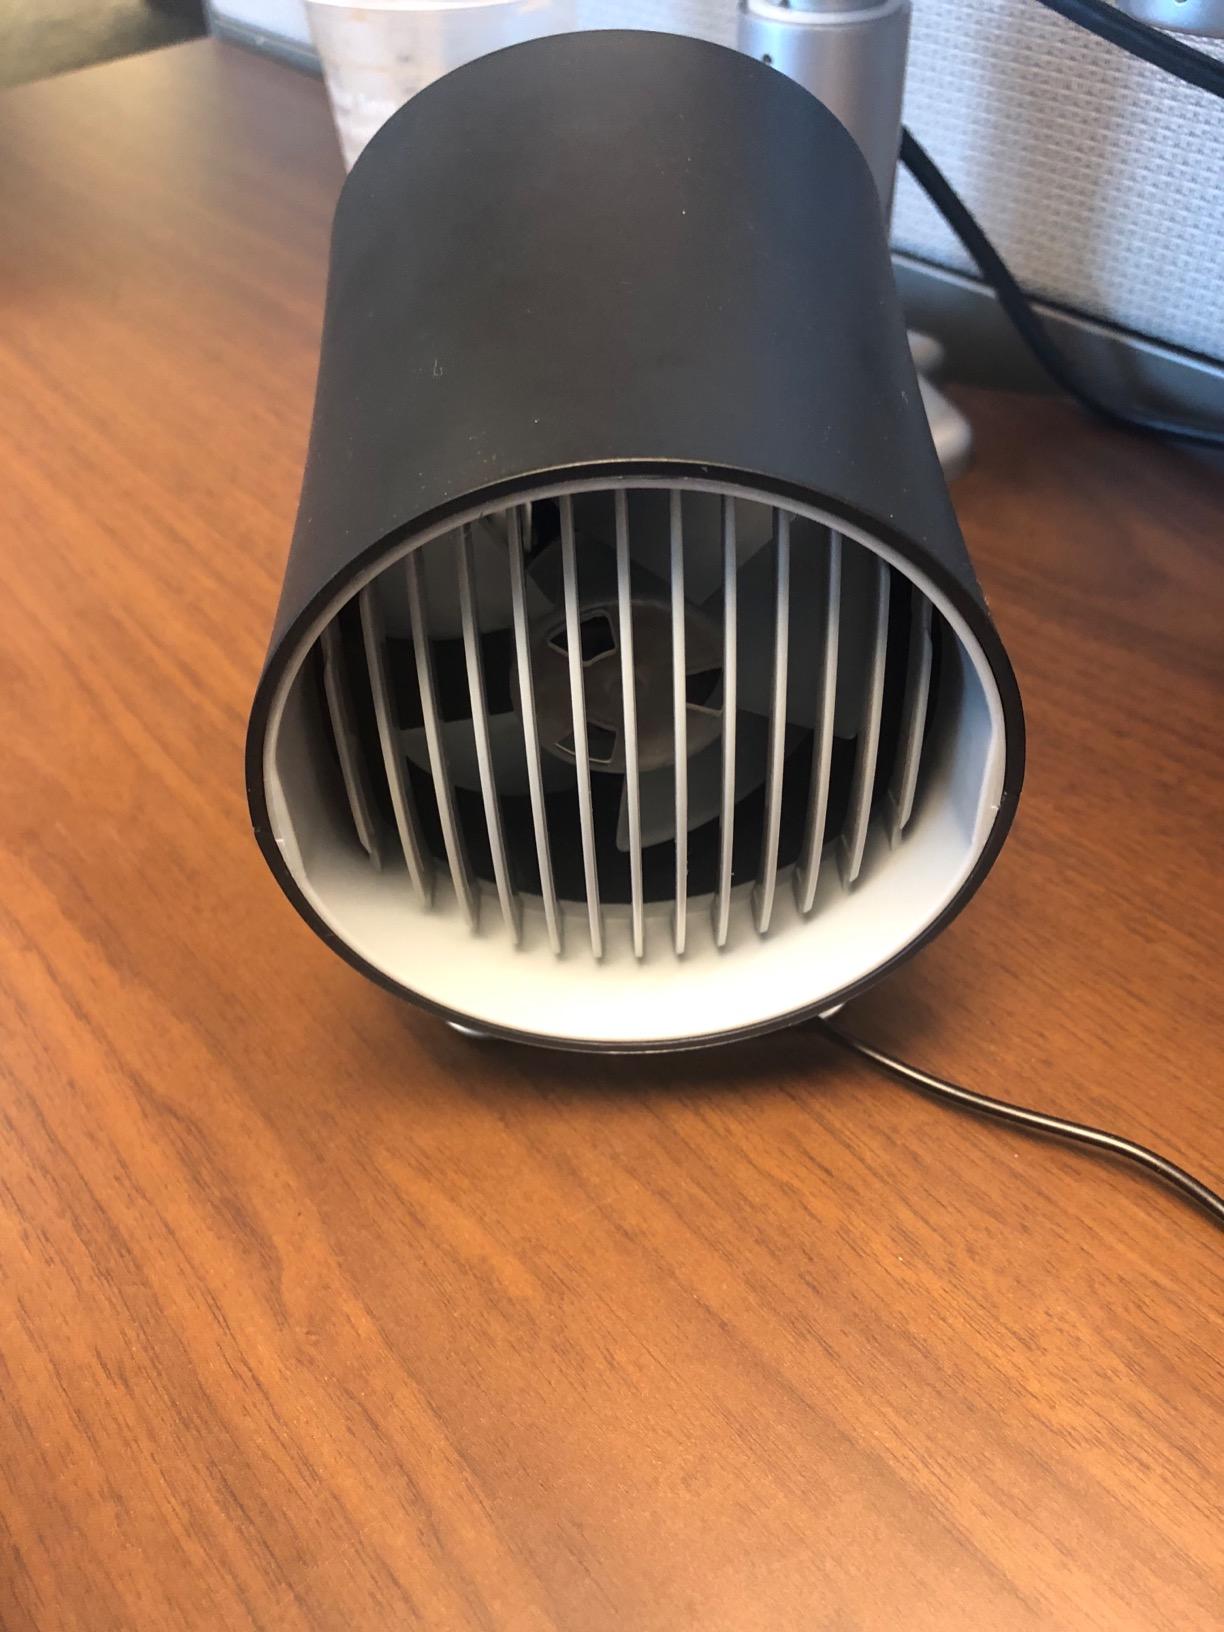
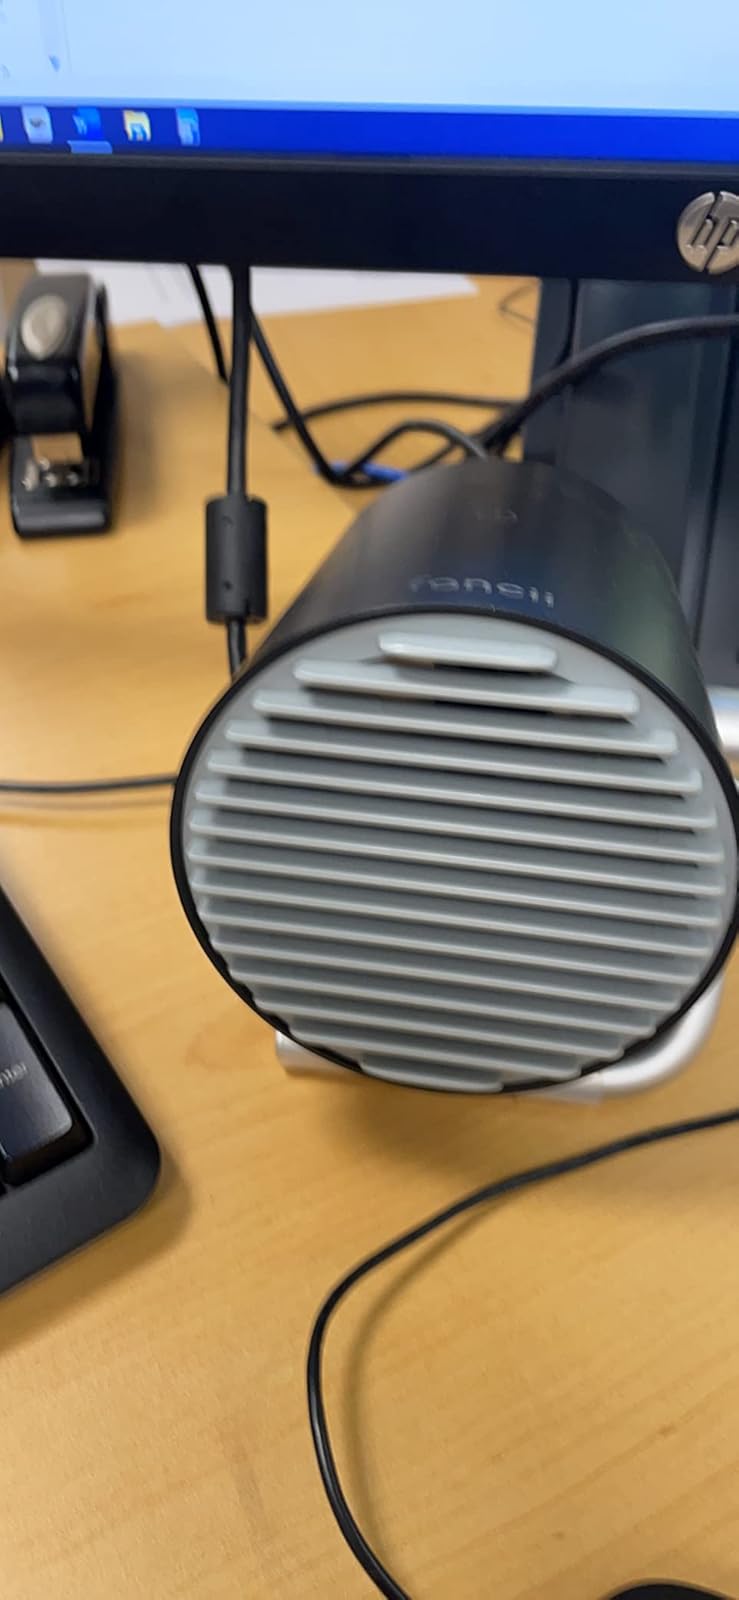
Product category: fan
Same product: no